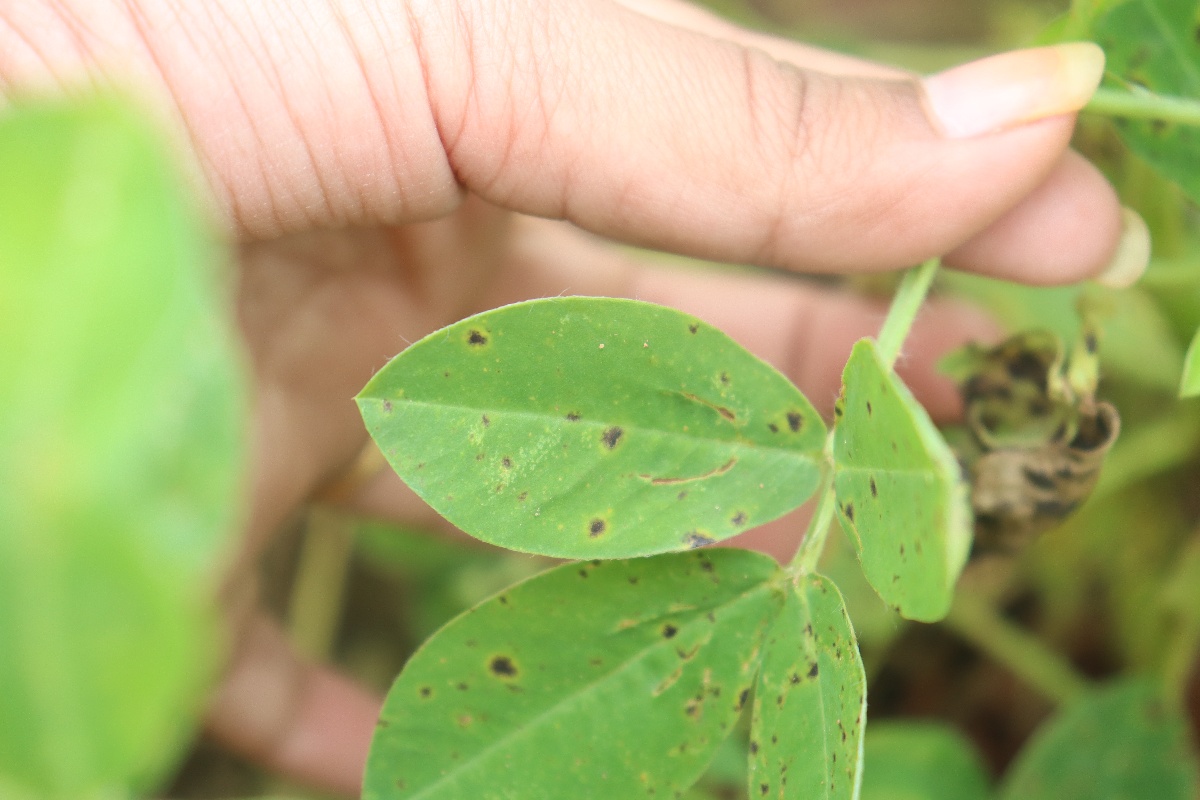
Label: late leaf spot